Women medical practitioners in Early Modern Europe

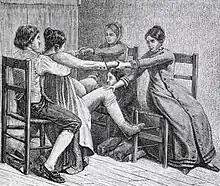
Community helping woman to give birth with a midwife present

Midwifery's move was relatively recent to medical standards of practice. In the 16th century, university training became a norm for male physicians and increasing worry started to permeate throughout Europe concerning midwives and their training. Men did not rival midwives in childbirth care until midwives' training was questioned. It would take four centuries for men to be the majority in childbirth.